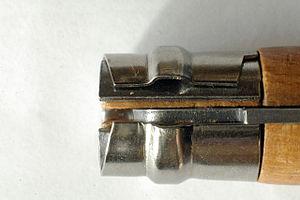
Opinel Italiano: Opinel